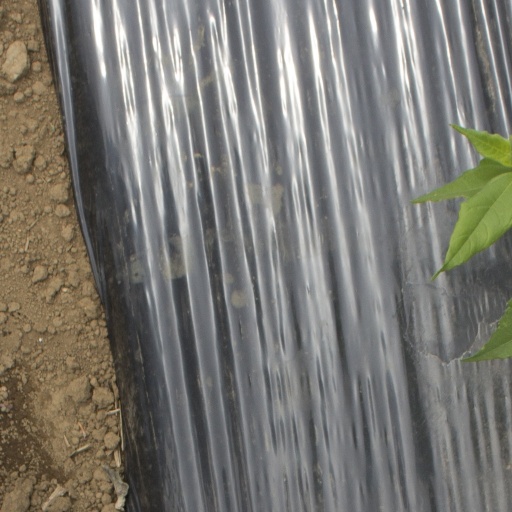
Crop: Jerusalem artichoke